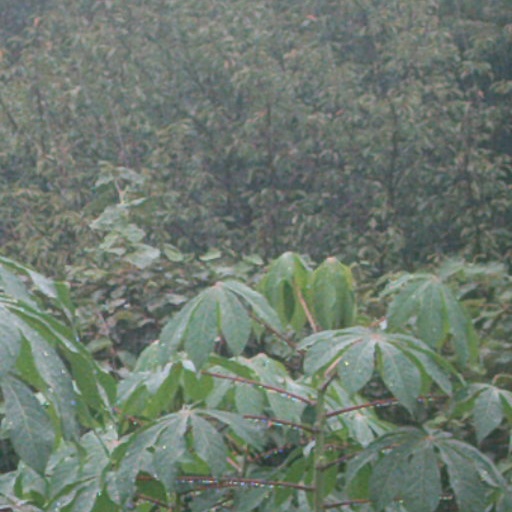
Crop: cassava